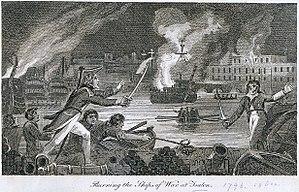
Incendie d'une partie des vaisseaux français à Toulon, en décembre 1793, lors de l'évacuation du port par les Anglais.
Cette page concerne l'année 1793 du calendrier grégorien.